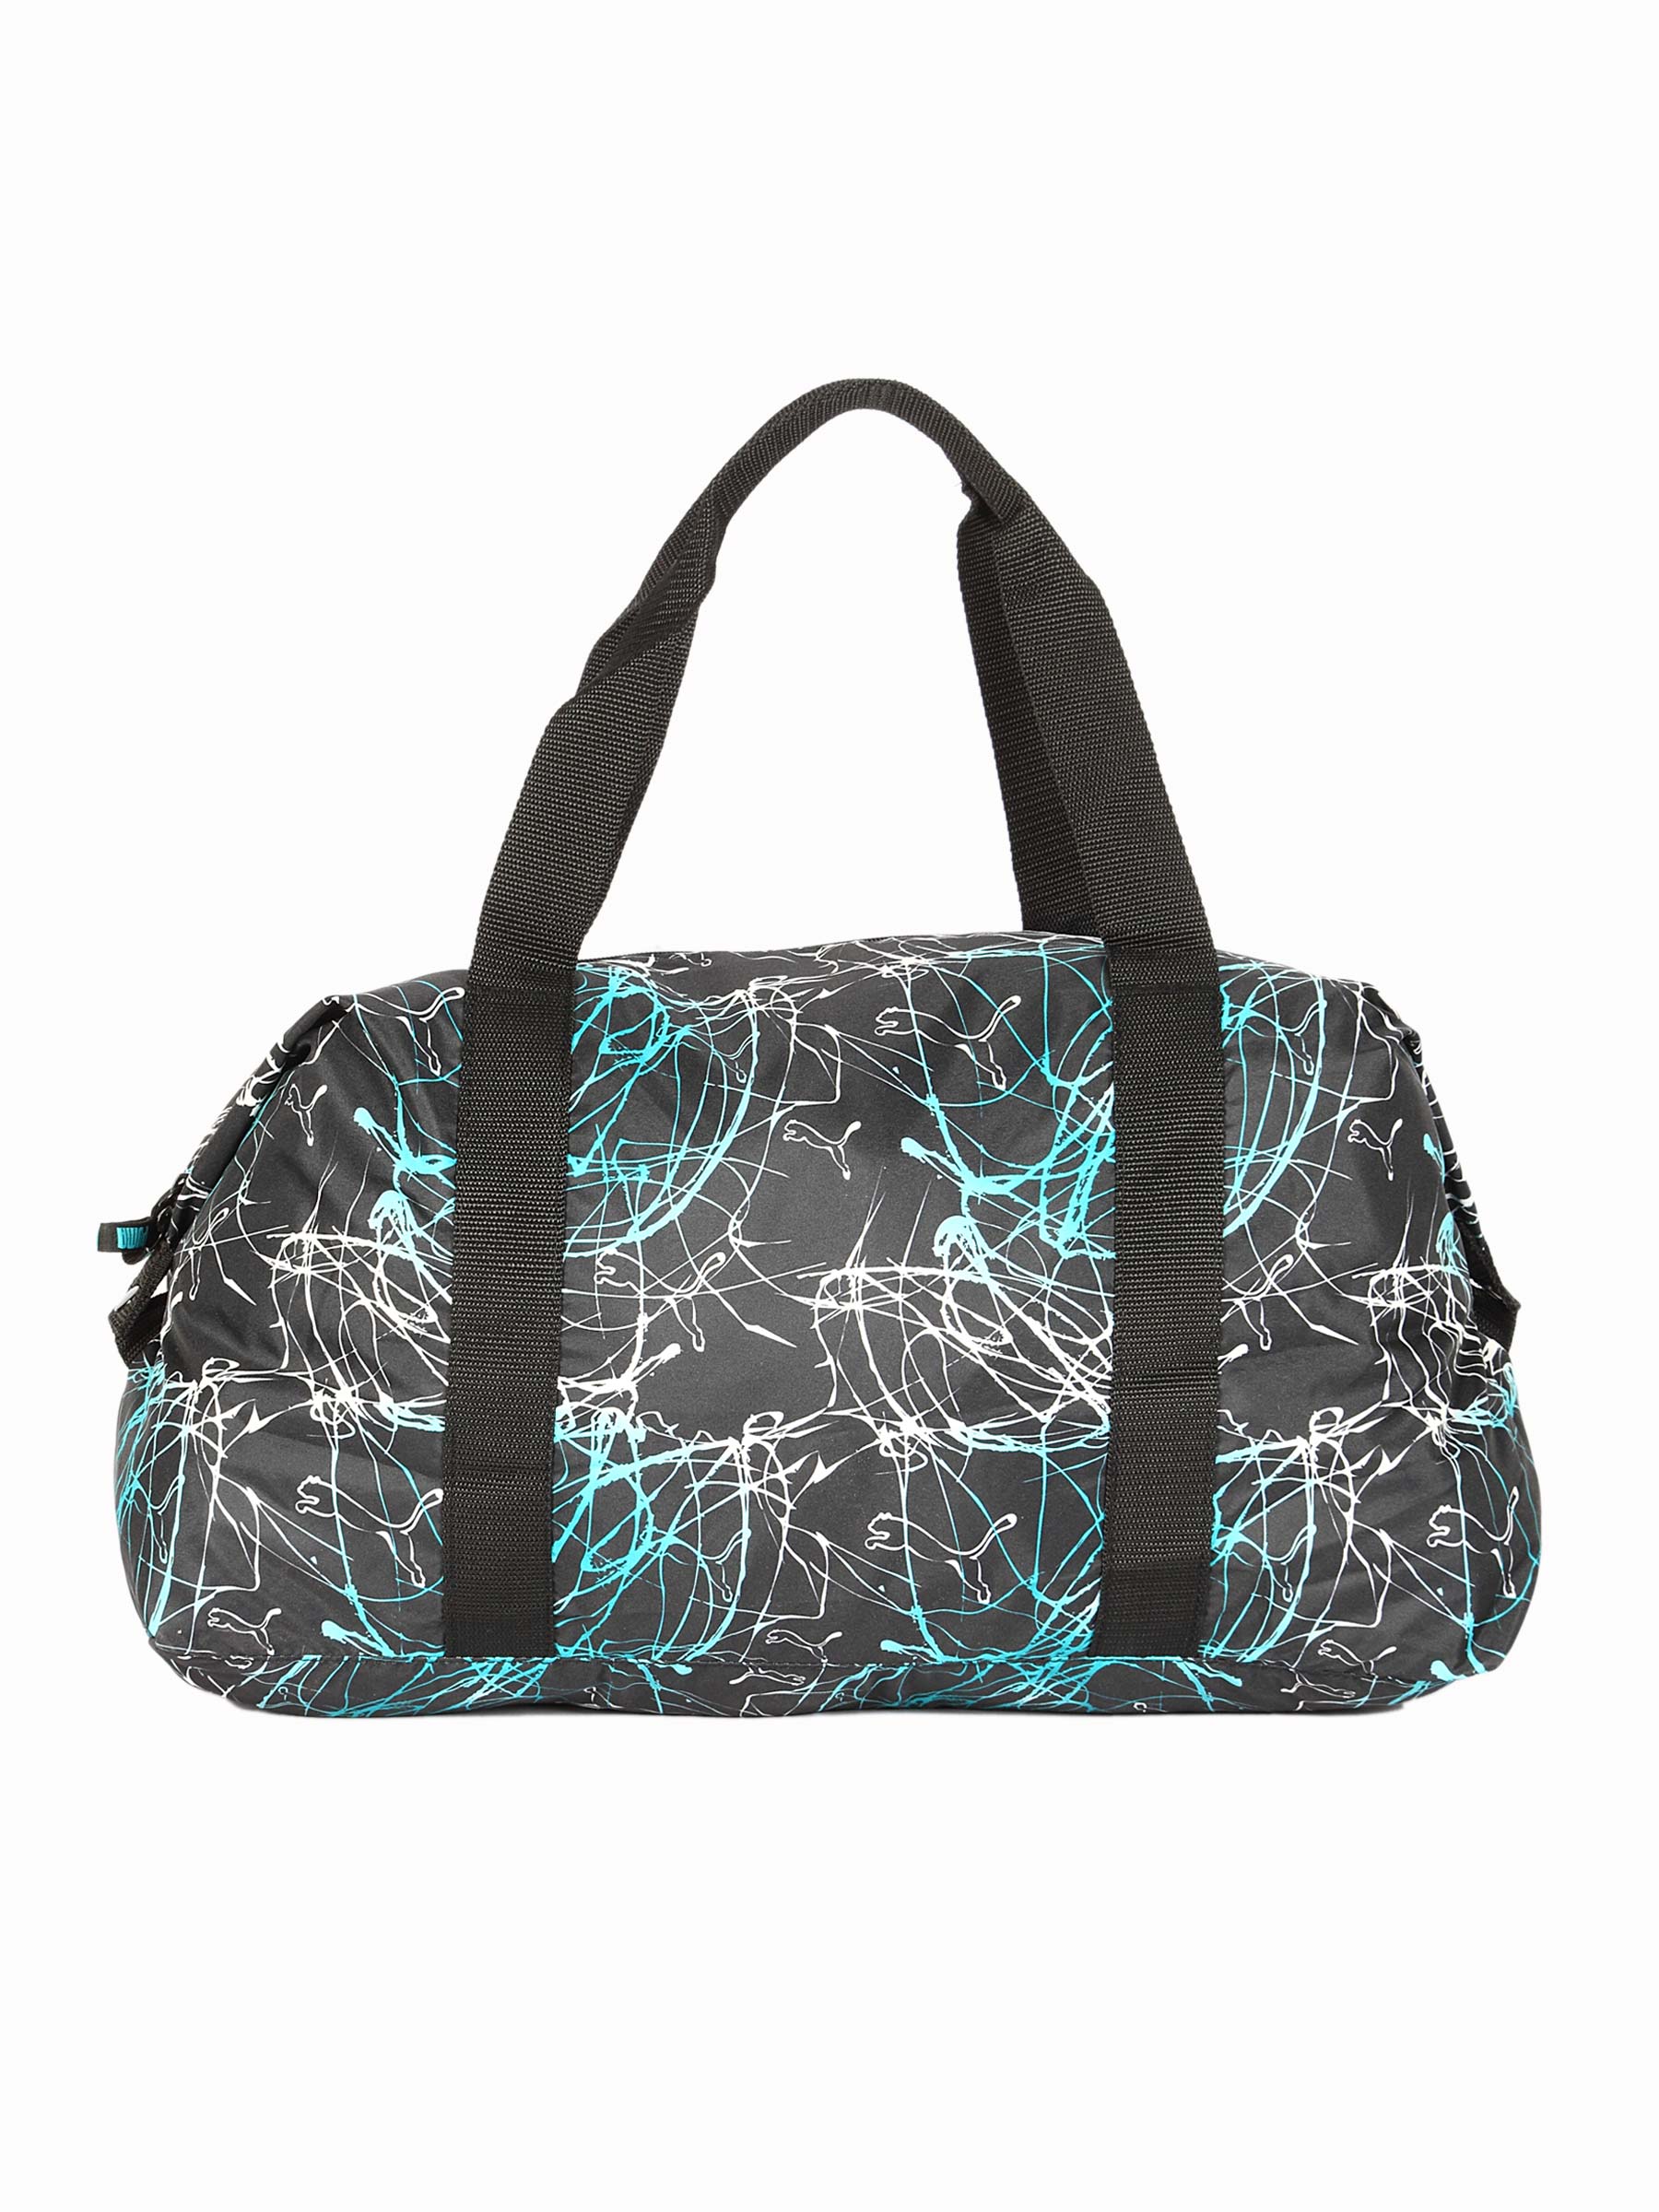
Puma Women Black Core Lite Grip Duffle Bag
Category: Accessories / Bags / Duffel Bag
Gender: Women
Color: Black
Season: Fall 2011
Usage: Casual